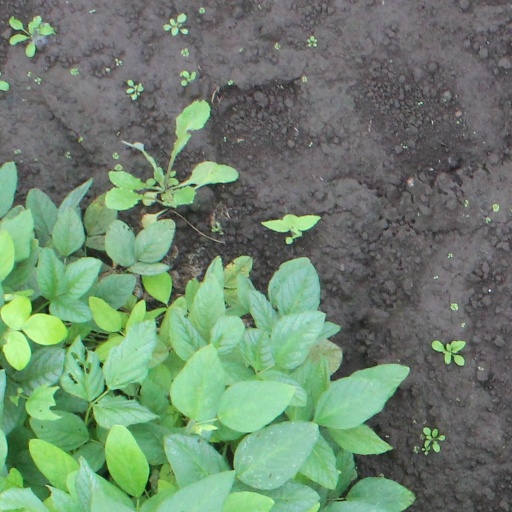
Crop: soybean